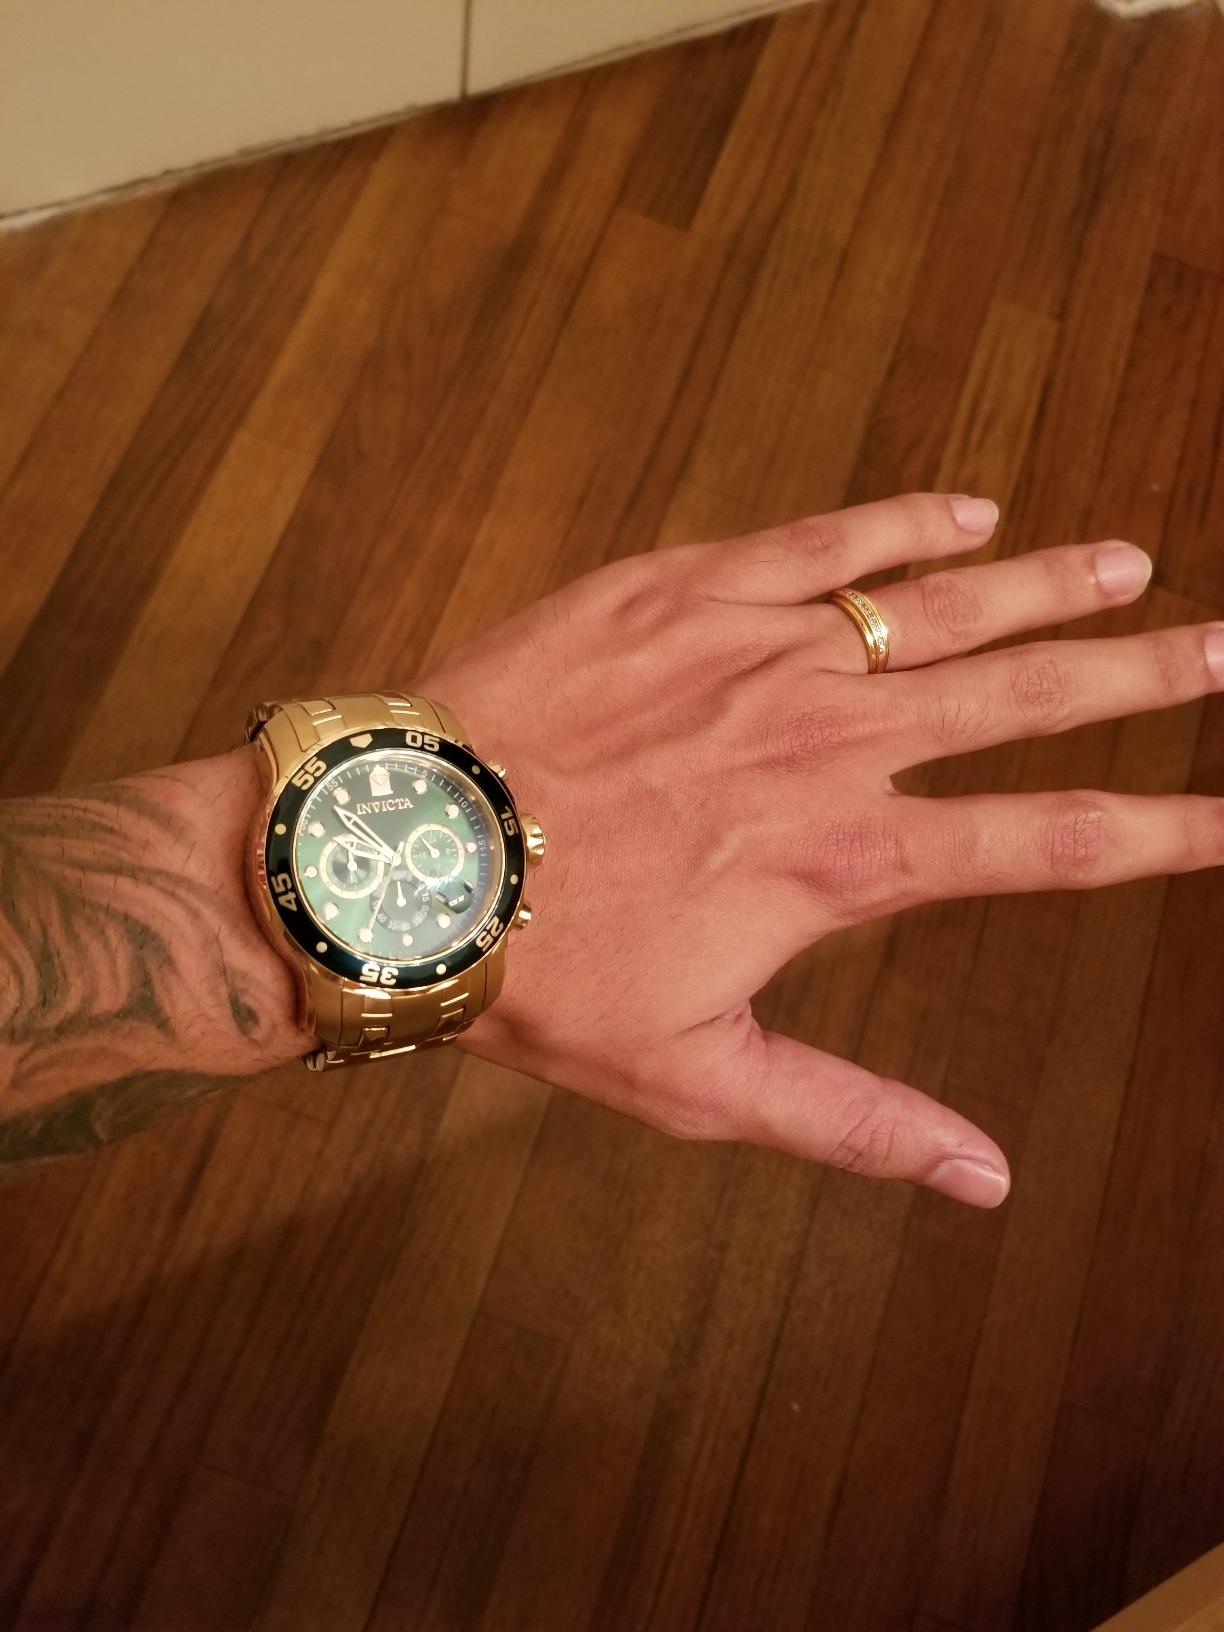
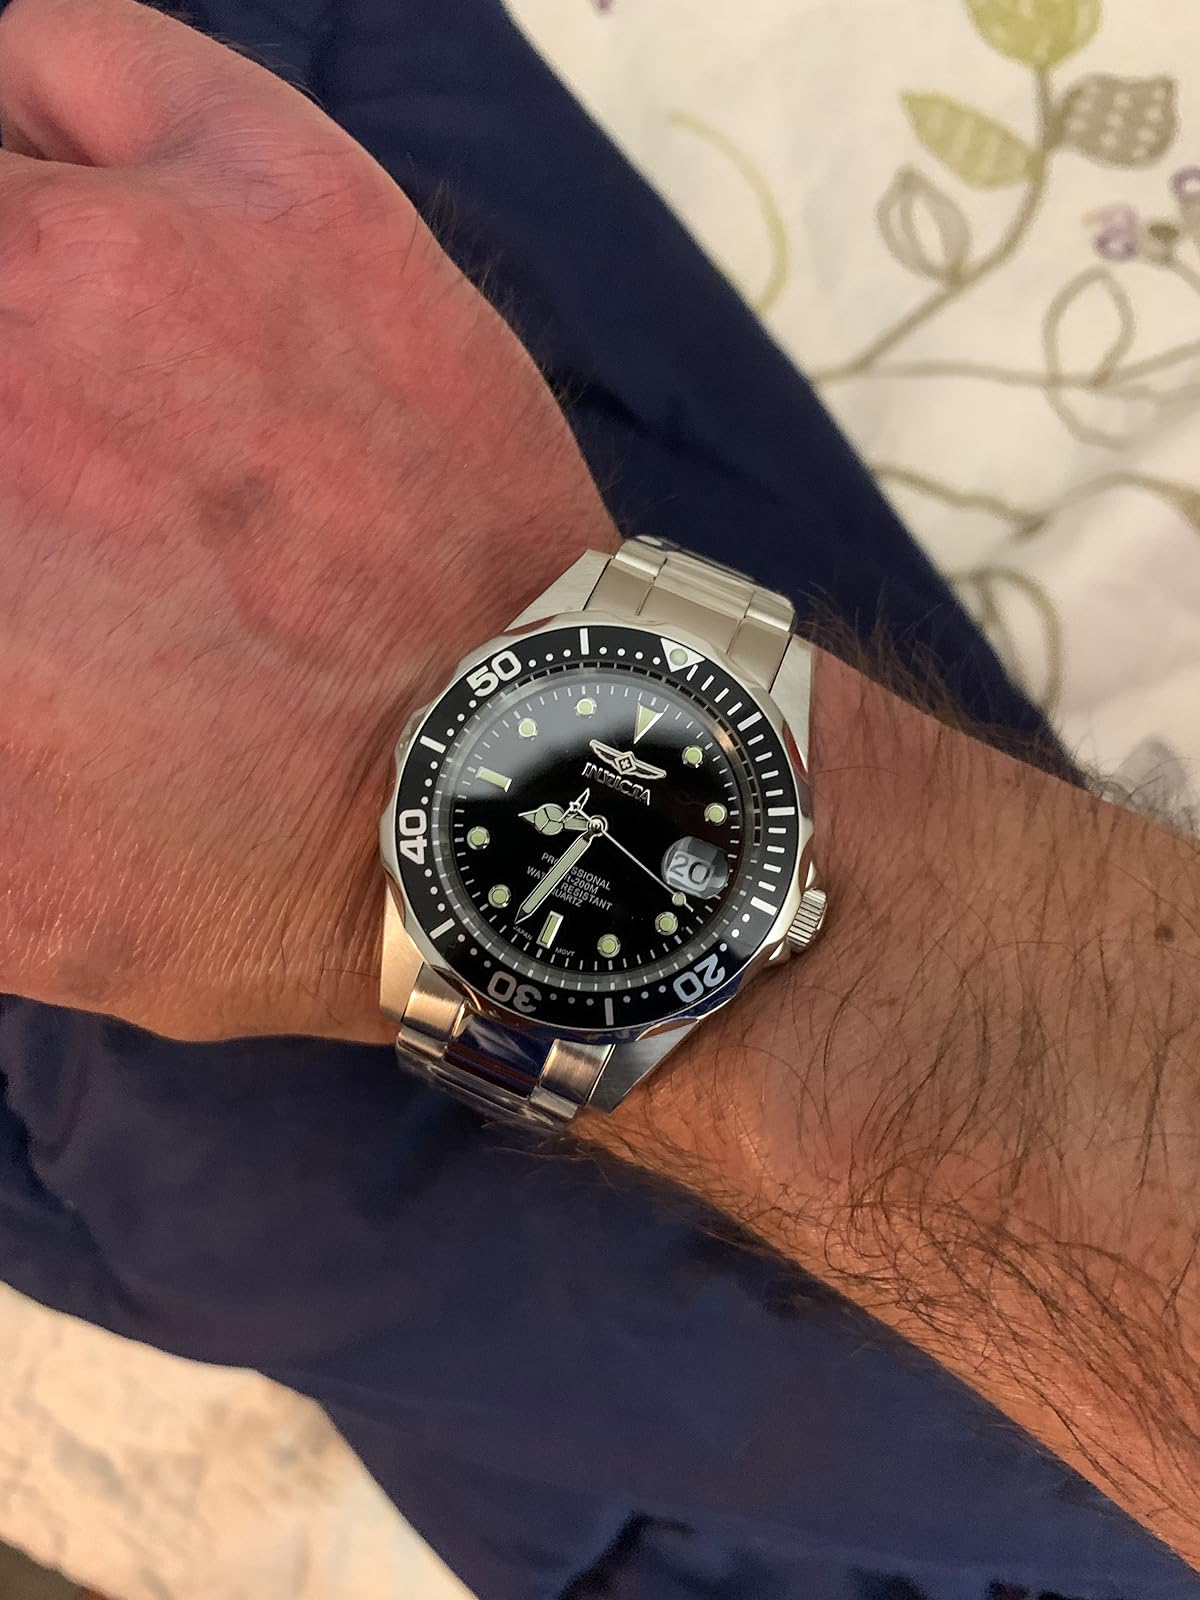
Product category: accessories_watch
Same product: no